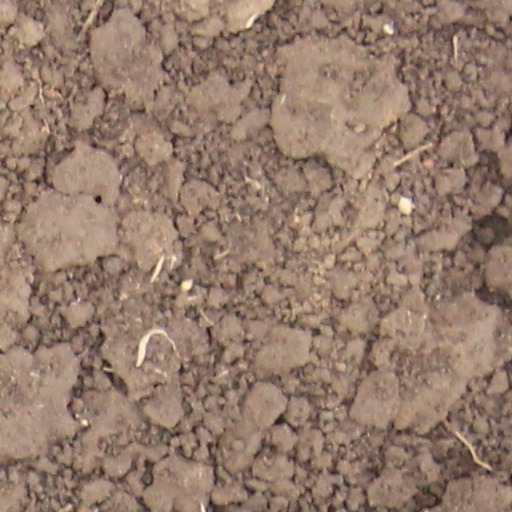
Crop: wheat